Dhwaja (film)

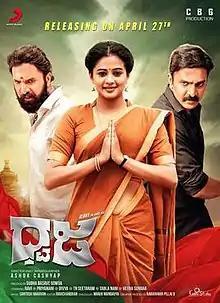
Poster

Dhwaja is a 2018 Indian Kannada-language political action film written by R. S. Durai Senthilkumar and directed by Ashok Cashyap and produced by Sudha Basavegowda under CBG Productions. It stars Ravi Gowda, Priyamani and Divya Urudga with T.N Seetharam, Veena Sundhar and Bala Rajwadi as a lead negative role. Ravi Gowda who is making his debut through this movie played dual role in his first venture. The film is the remake of 2016 Tamil film "Kodi". The film's features songs composed by Santhosh Narayanan and Chinna, with the former's music re-used from the original, "Kodi". The background score was composed by Chinna. The cinematography is performed by the director Ashok Cashyap himself.